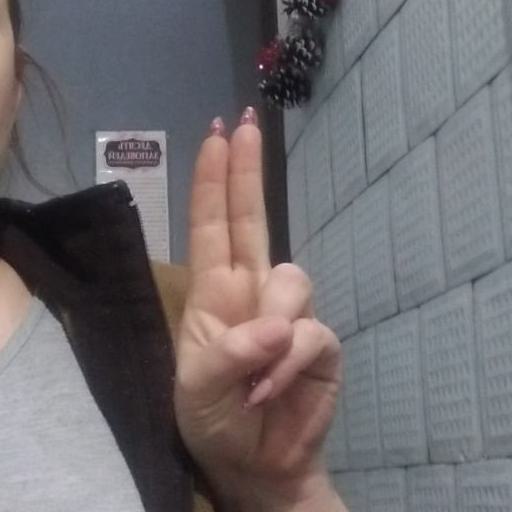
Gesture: two_up